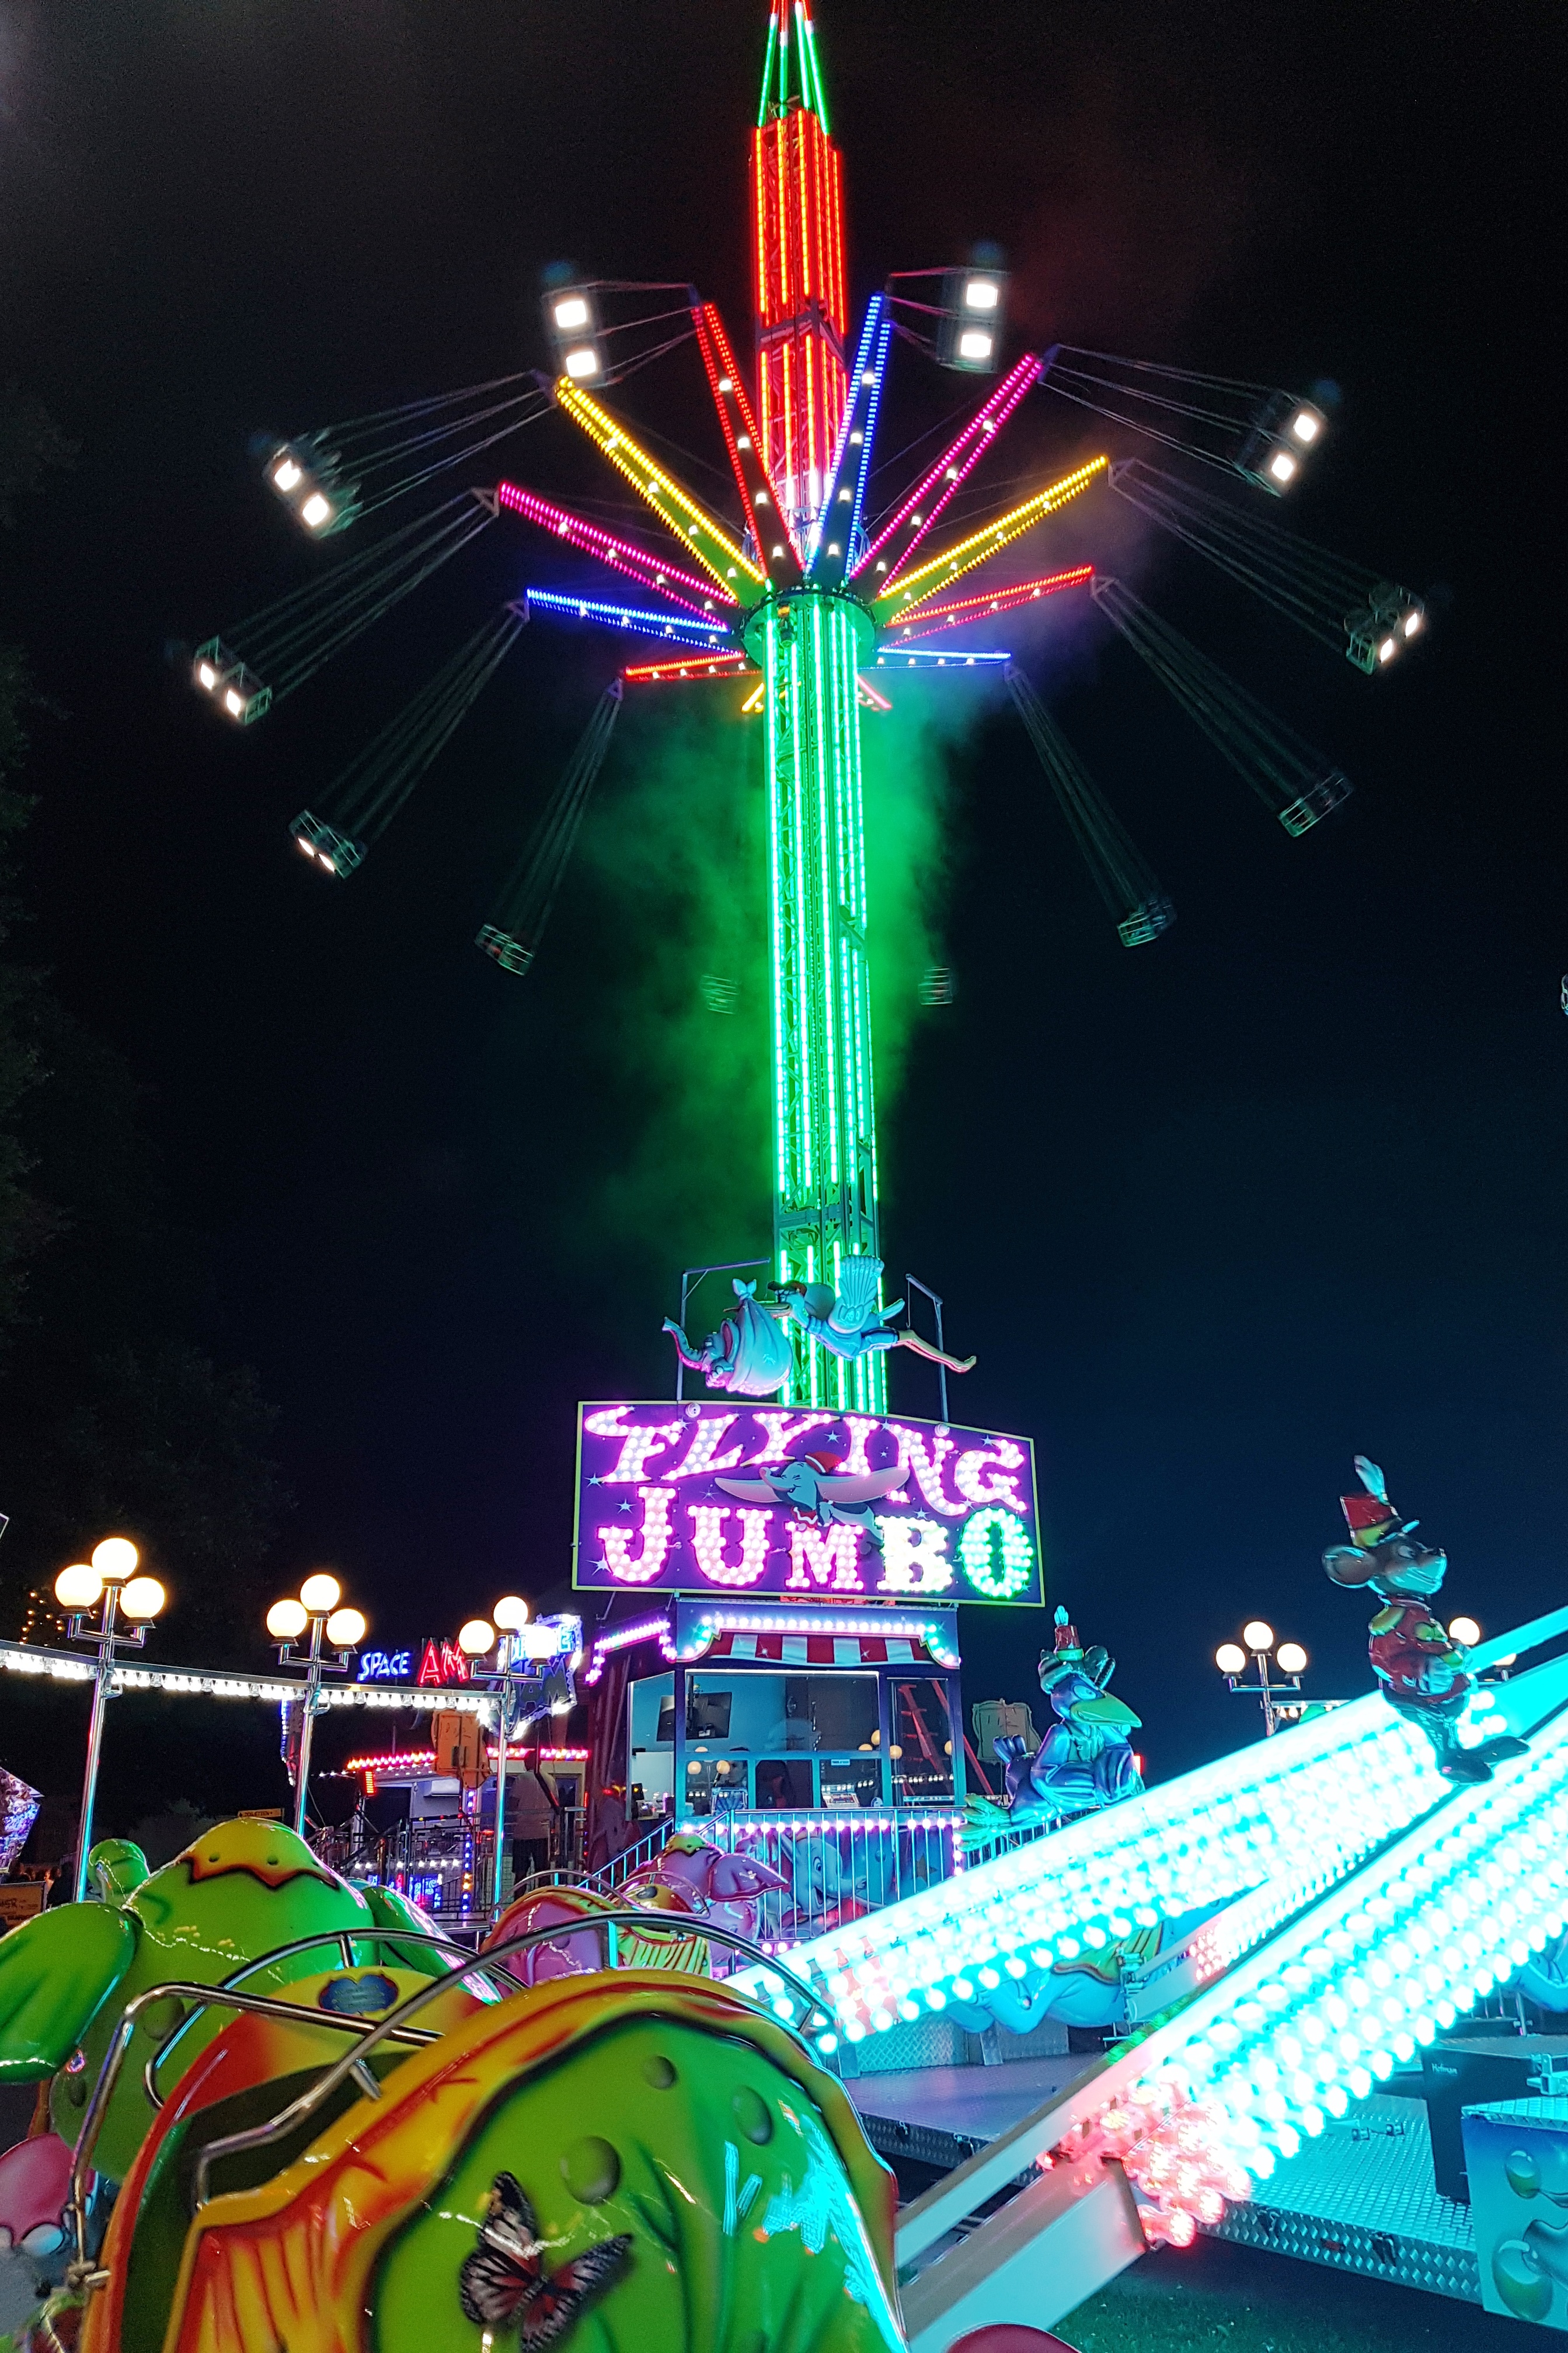
fun, netherlands, amusement ride, amusement park, fair, tourist attraction, light, festival, night, lighting, neon, fete, recreation, park, city